Chinese space program

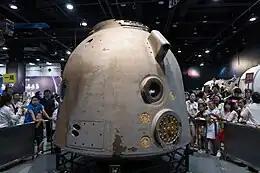
Return capsule of Shenzhou 1

Despite the turmoil of commercial launches, the Chinese space program still made a huge breakthrough near the end of the decade. At 6:30 (China Standard Time) on November 20, 1999, "Shenzhou-1", the first uncrewed Shenzhou spacecraft designed for human spaceflight, was successfully launched atop a Long March 2F (CZ-2F) rocket from Jiuquan Satellite Launch Center. The spacecraft was inserted into low earth orbit 10 minutes after lift off. After orbiting the Earth for 14 rounds, the spacecraft initiated the return procedure as planned and landed safely in Inner Mongolia at 03:41 on November 21, marking the full success of China's first Shenzhou test flight. Following the announcement of the success of the mission, the previously secretive Chinese human spaceflight program, namely the China Manned Space Program (CMS), was formally made public. CMS, which was formally approved on September 21, 1992, by the CCP Politburo Standing Committee as Project 921, has been the most ambitious space program of China since its birth. Its goals can be described as "Three Steps": Crewed spacecraft launch and return; Space laboratory for short-term missions; Long-term modular space station. Due to its complex nature, a series of advanced projects were introduced by the program, including Shenzhou spacecraft, Long March 2F rocket, human spaceflight launch site in Jiuquan, Beijing Aerospace Flight Control Center, and Astronaut Center of China in Beijing. In terms of astronauts, fourteen candidates were selected to form the People's Liberation Army Astronaut Corps and started accepting spaceflight training.